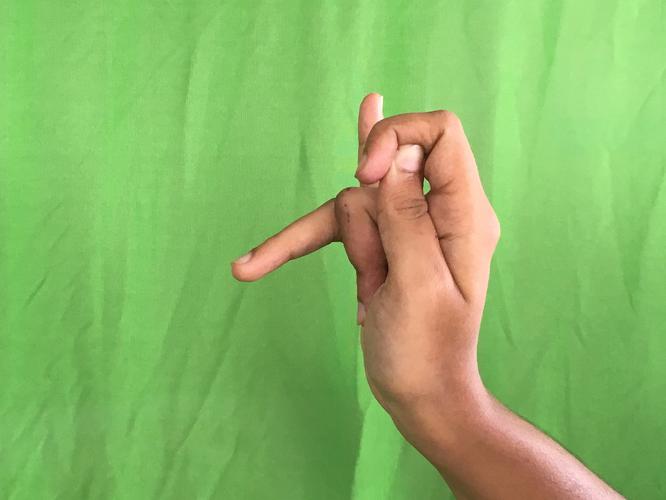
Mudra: Katakamukha_3
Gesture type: single_hand